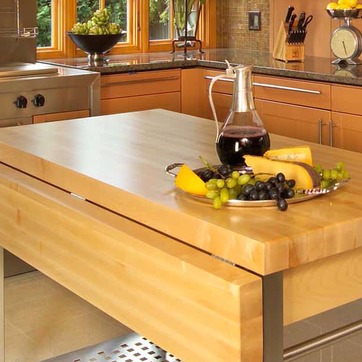
Material: food